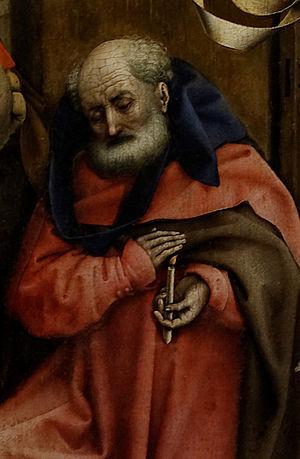
La Nativité est l'une des œuvres les plus célèbres du peintre flamand Robert Campin, également connu sous le nom de « Maître de Flémalle ».